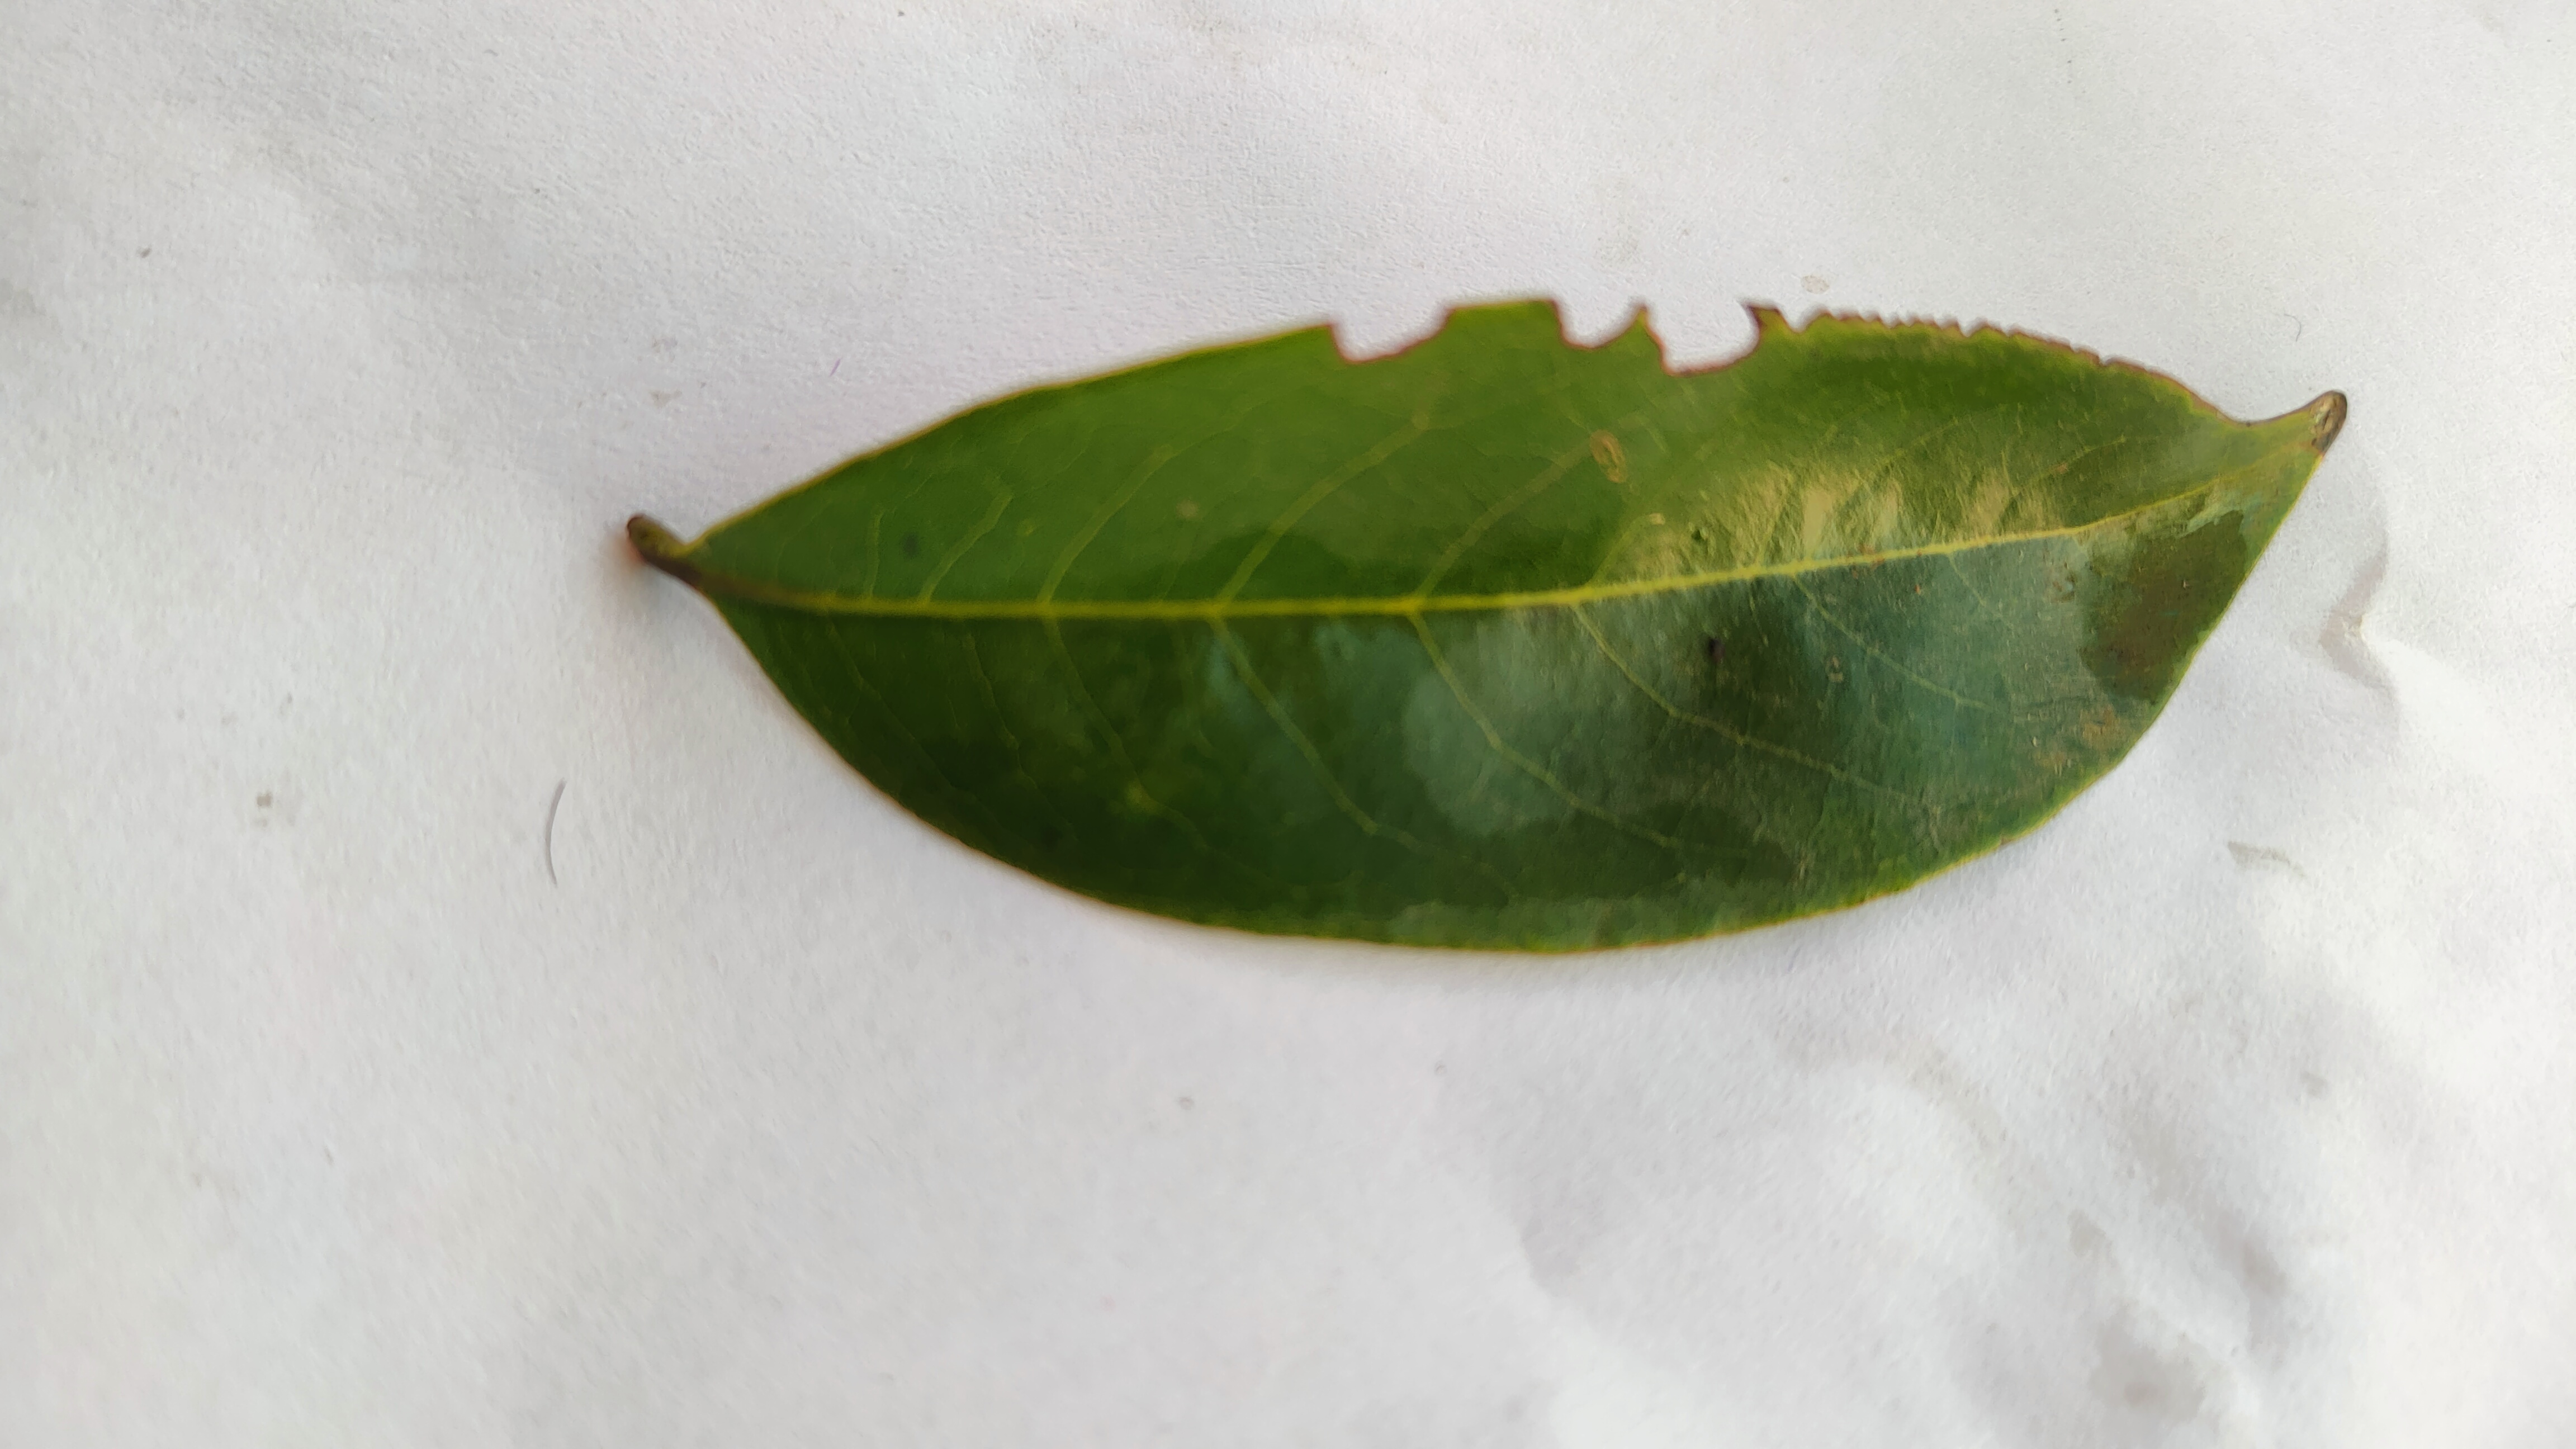
Leaf variety: Lychee